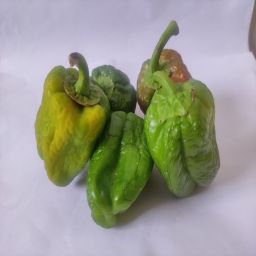
Crop: Bell Pepper
Quality: Ripe